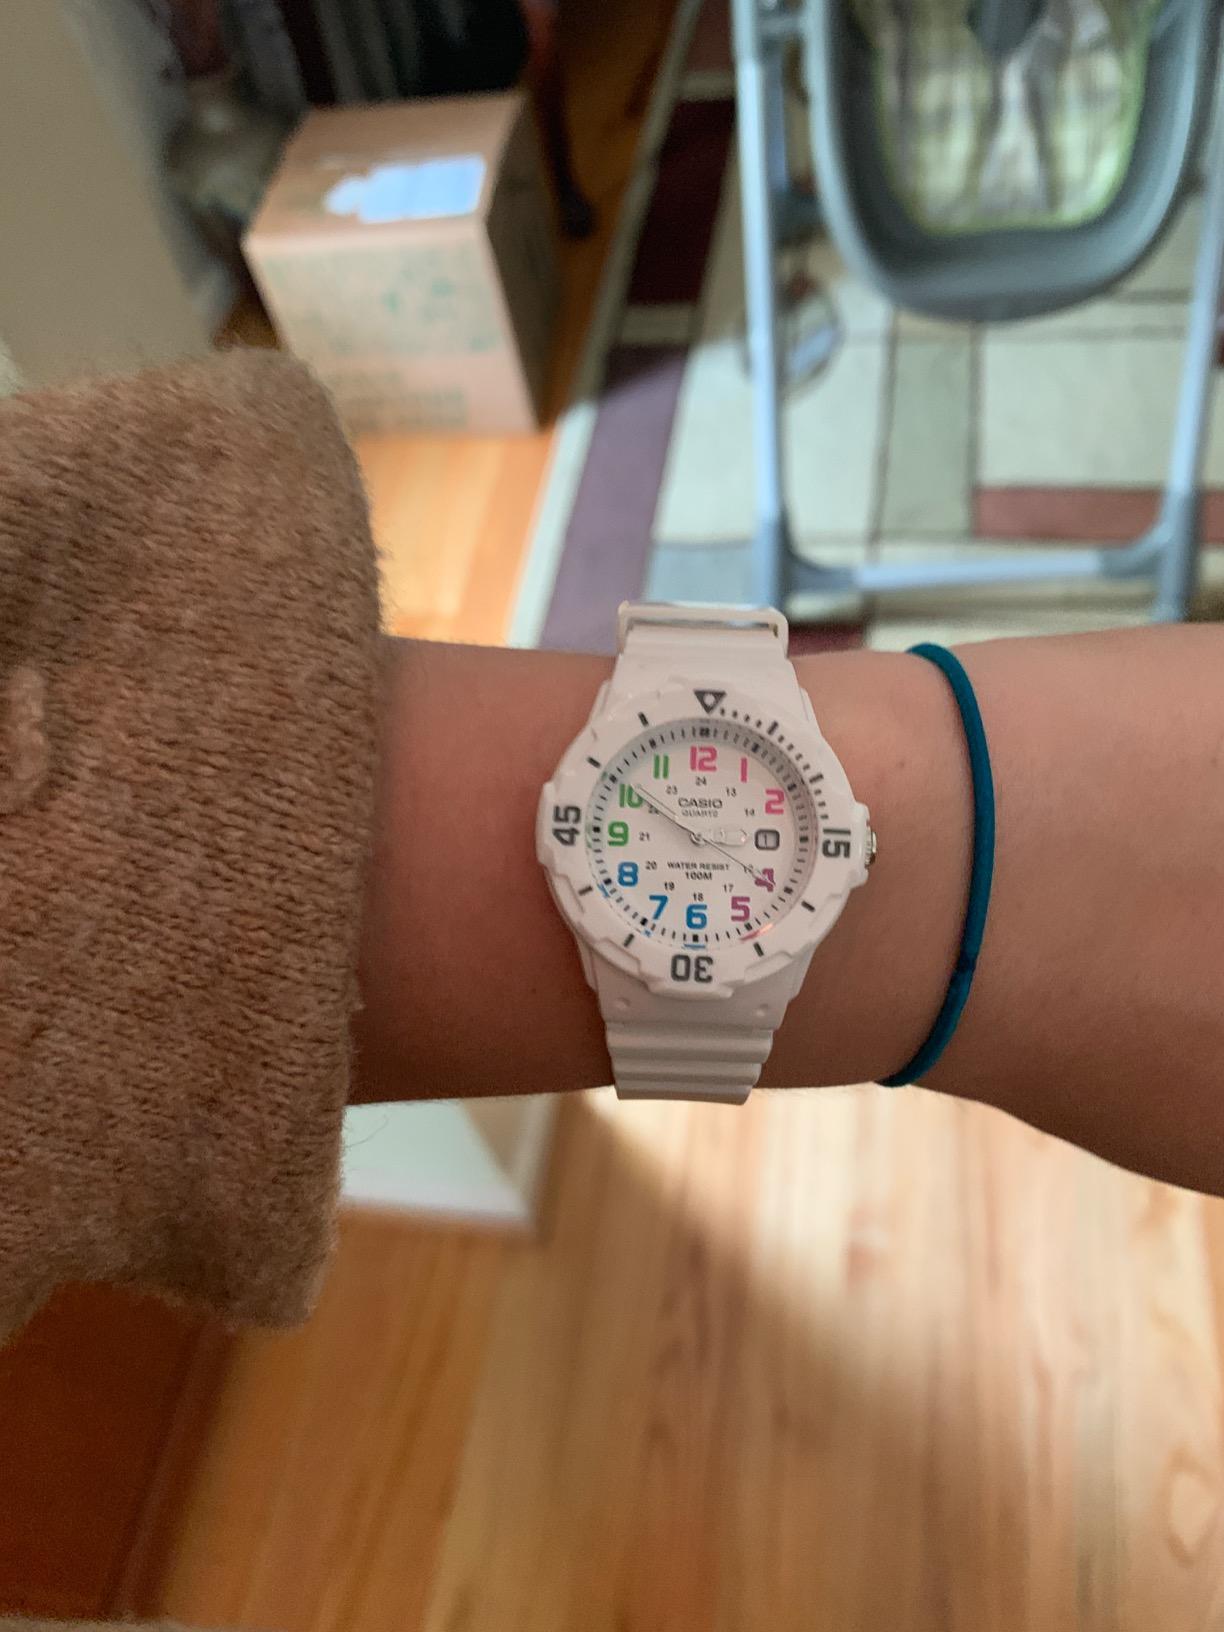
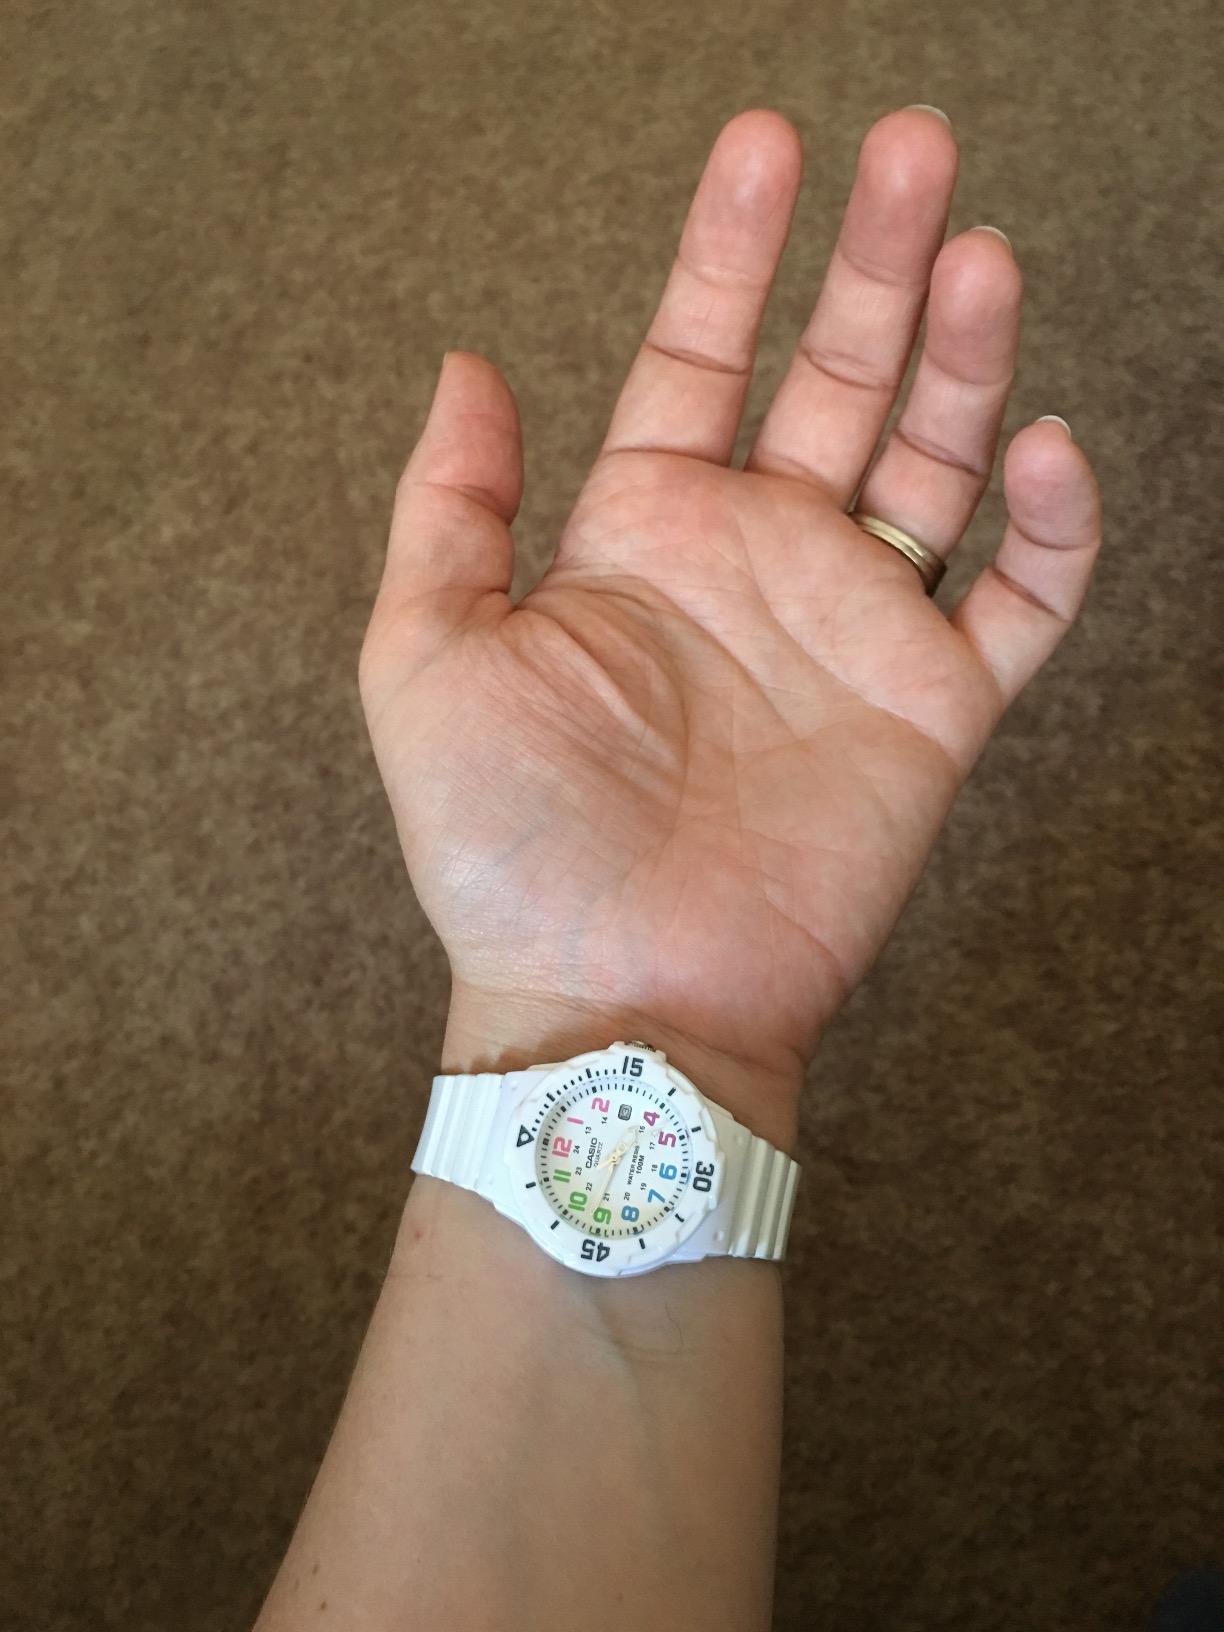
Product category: accessories_watch
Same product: yes